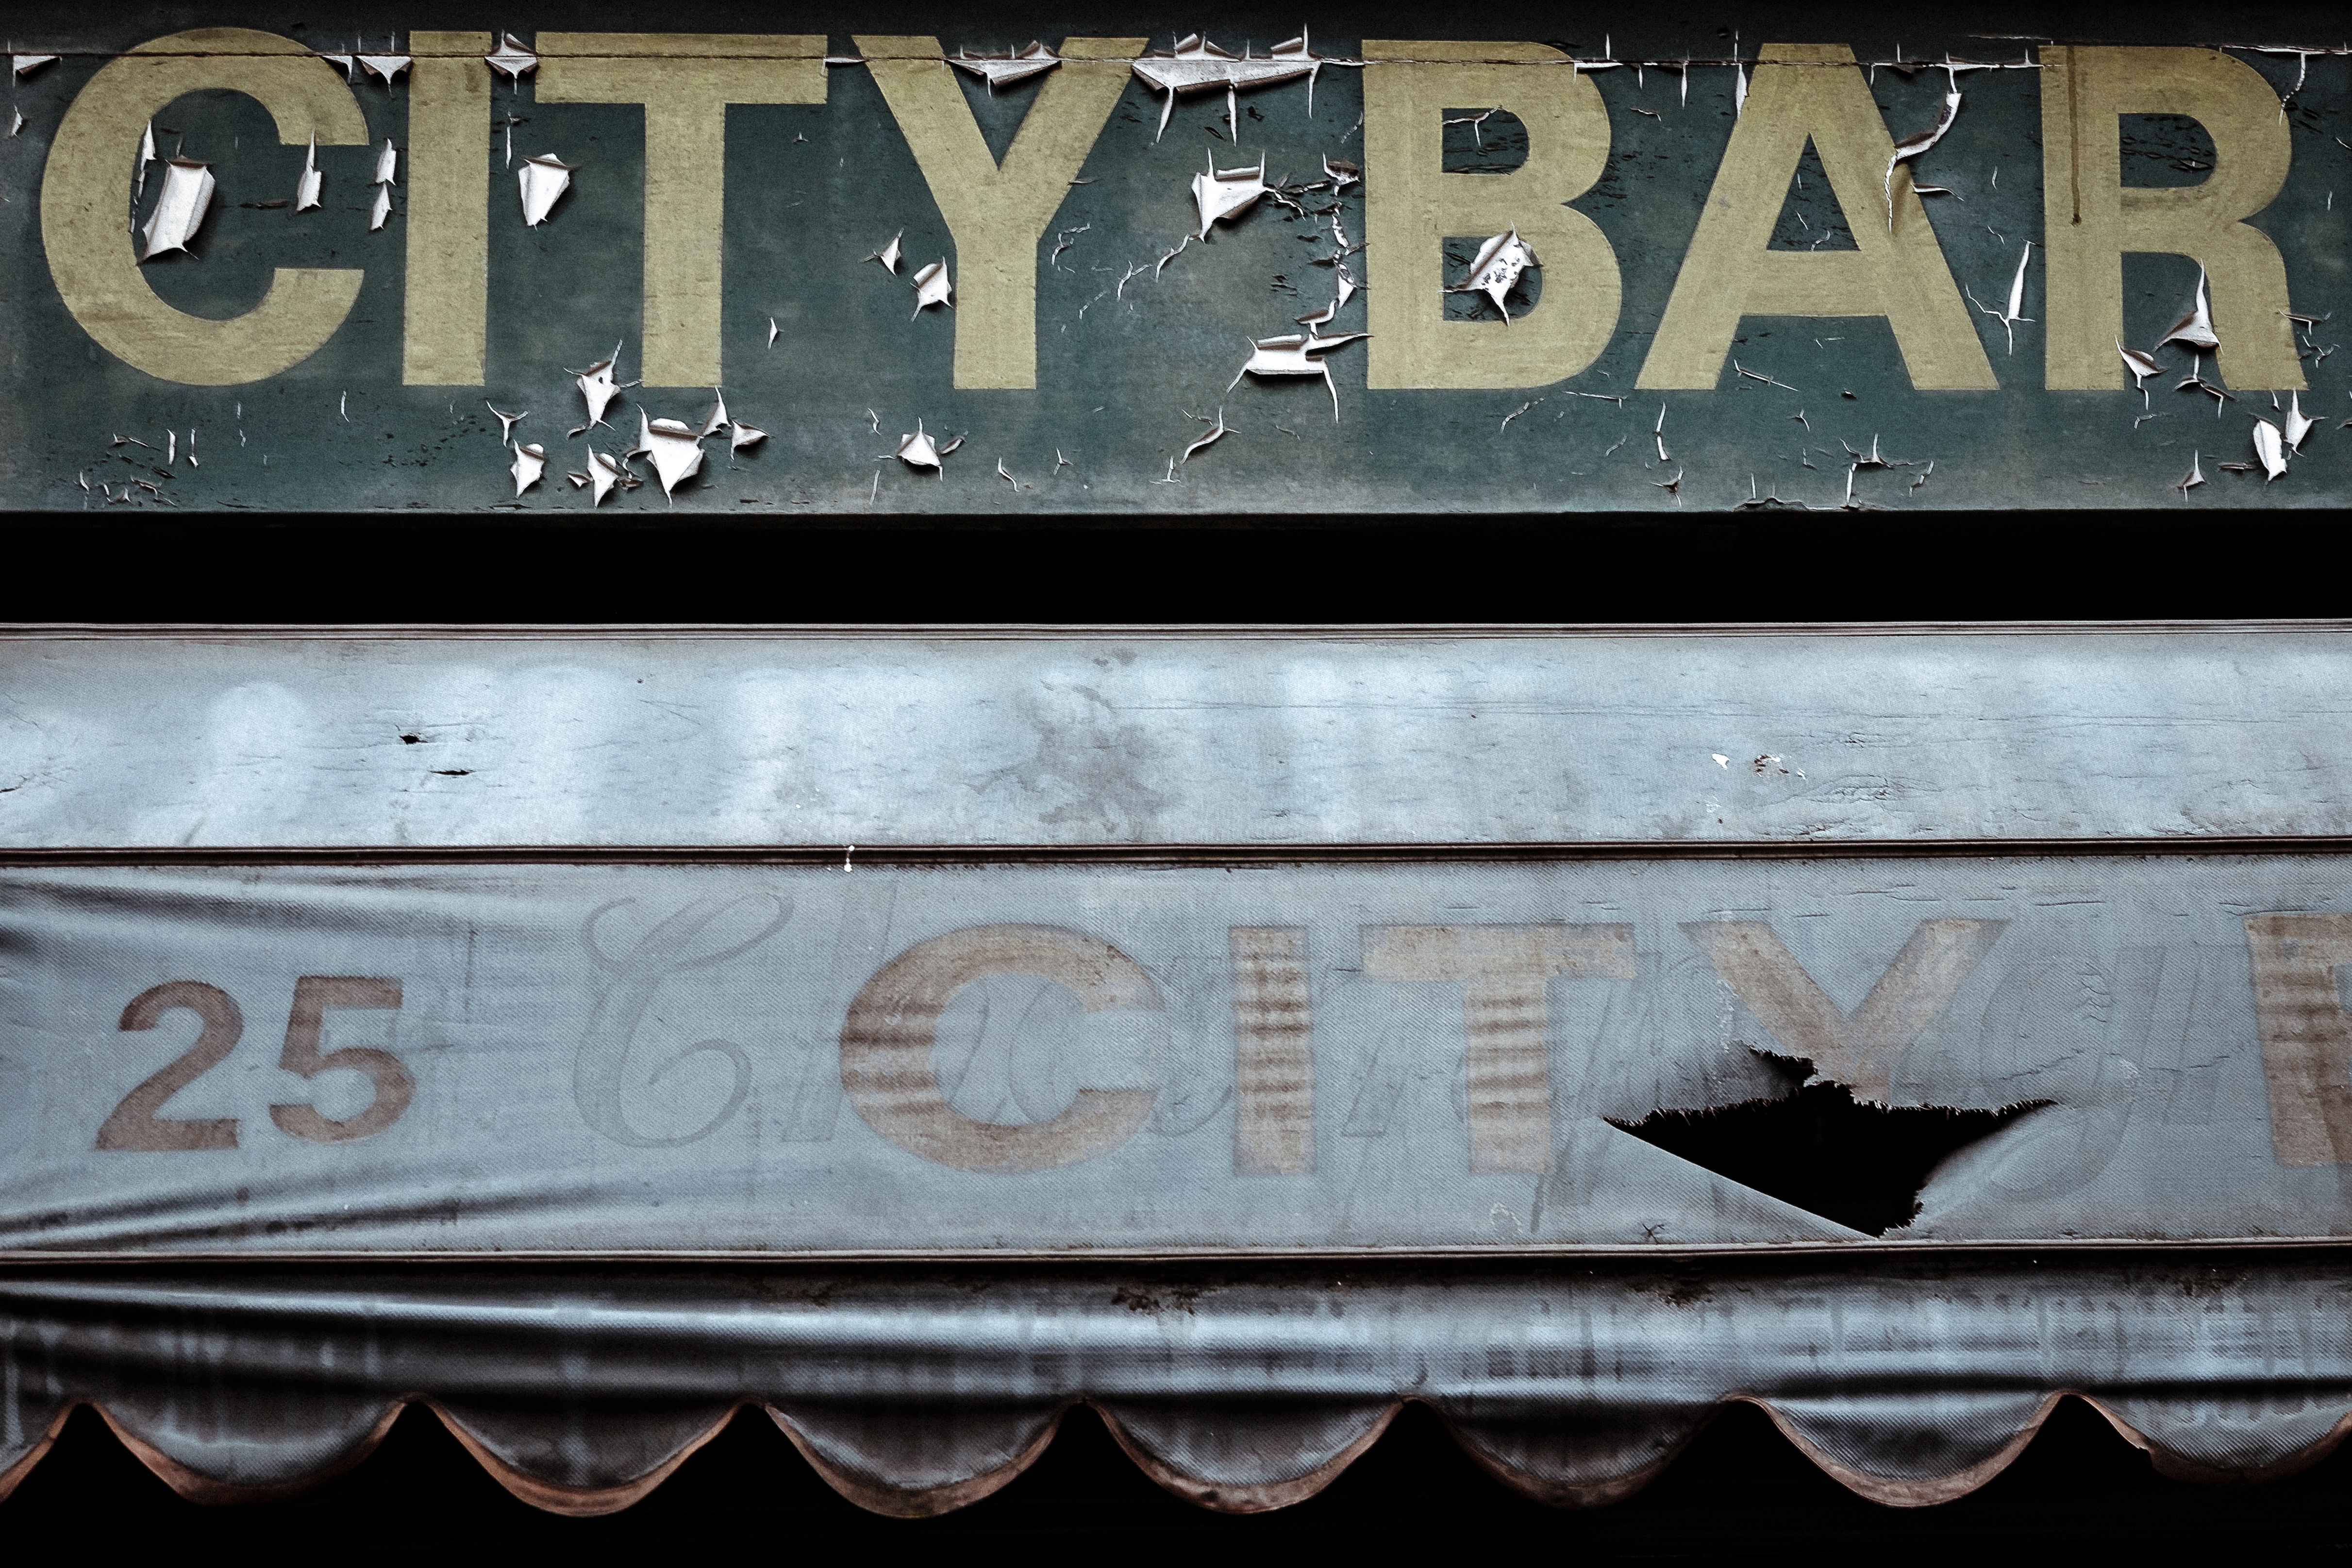
wood, number, sign, vehicle, black, art, iron, automotive exterior, personal computer hardware, vehicle registration plate